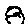
Label: 8